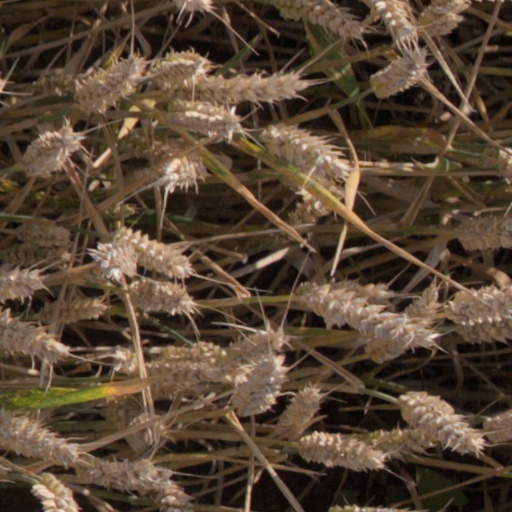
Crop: wheat